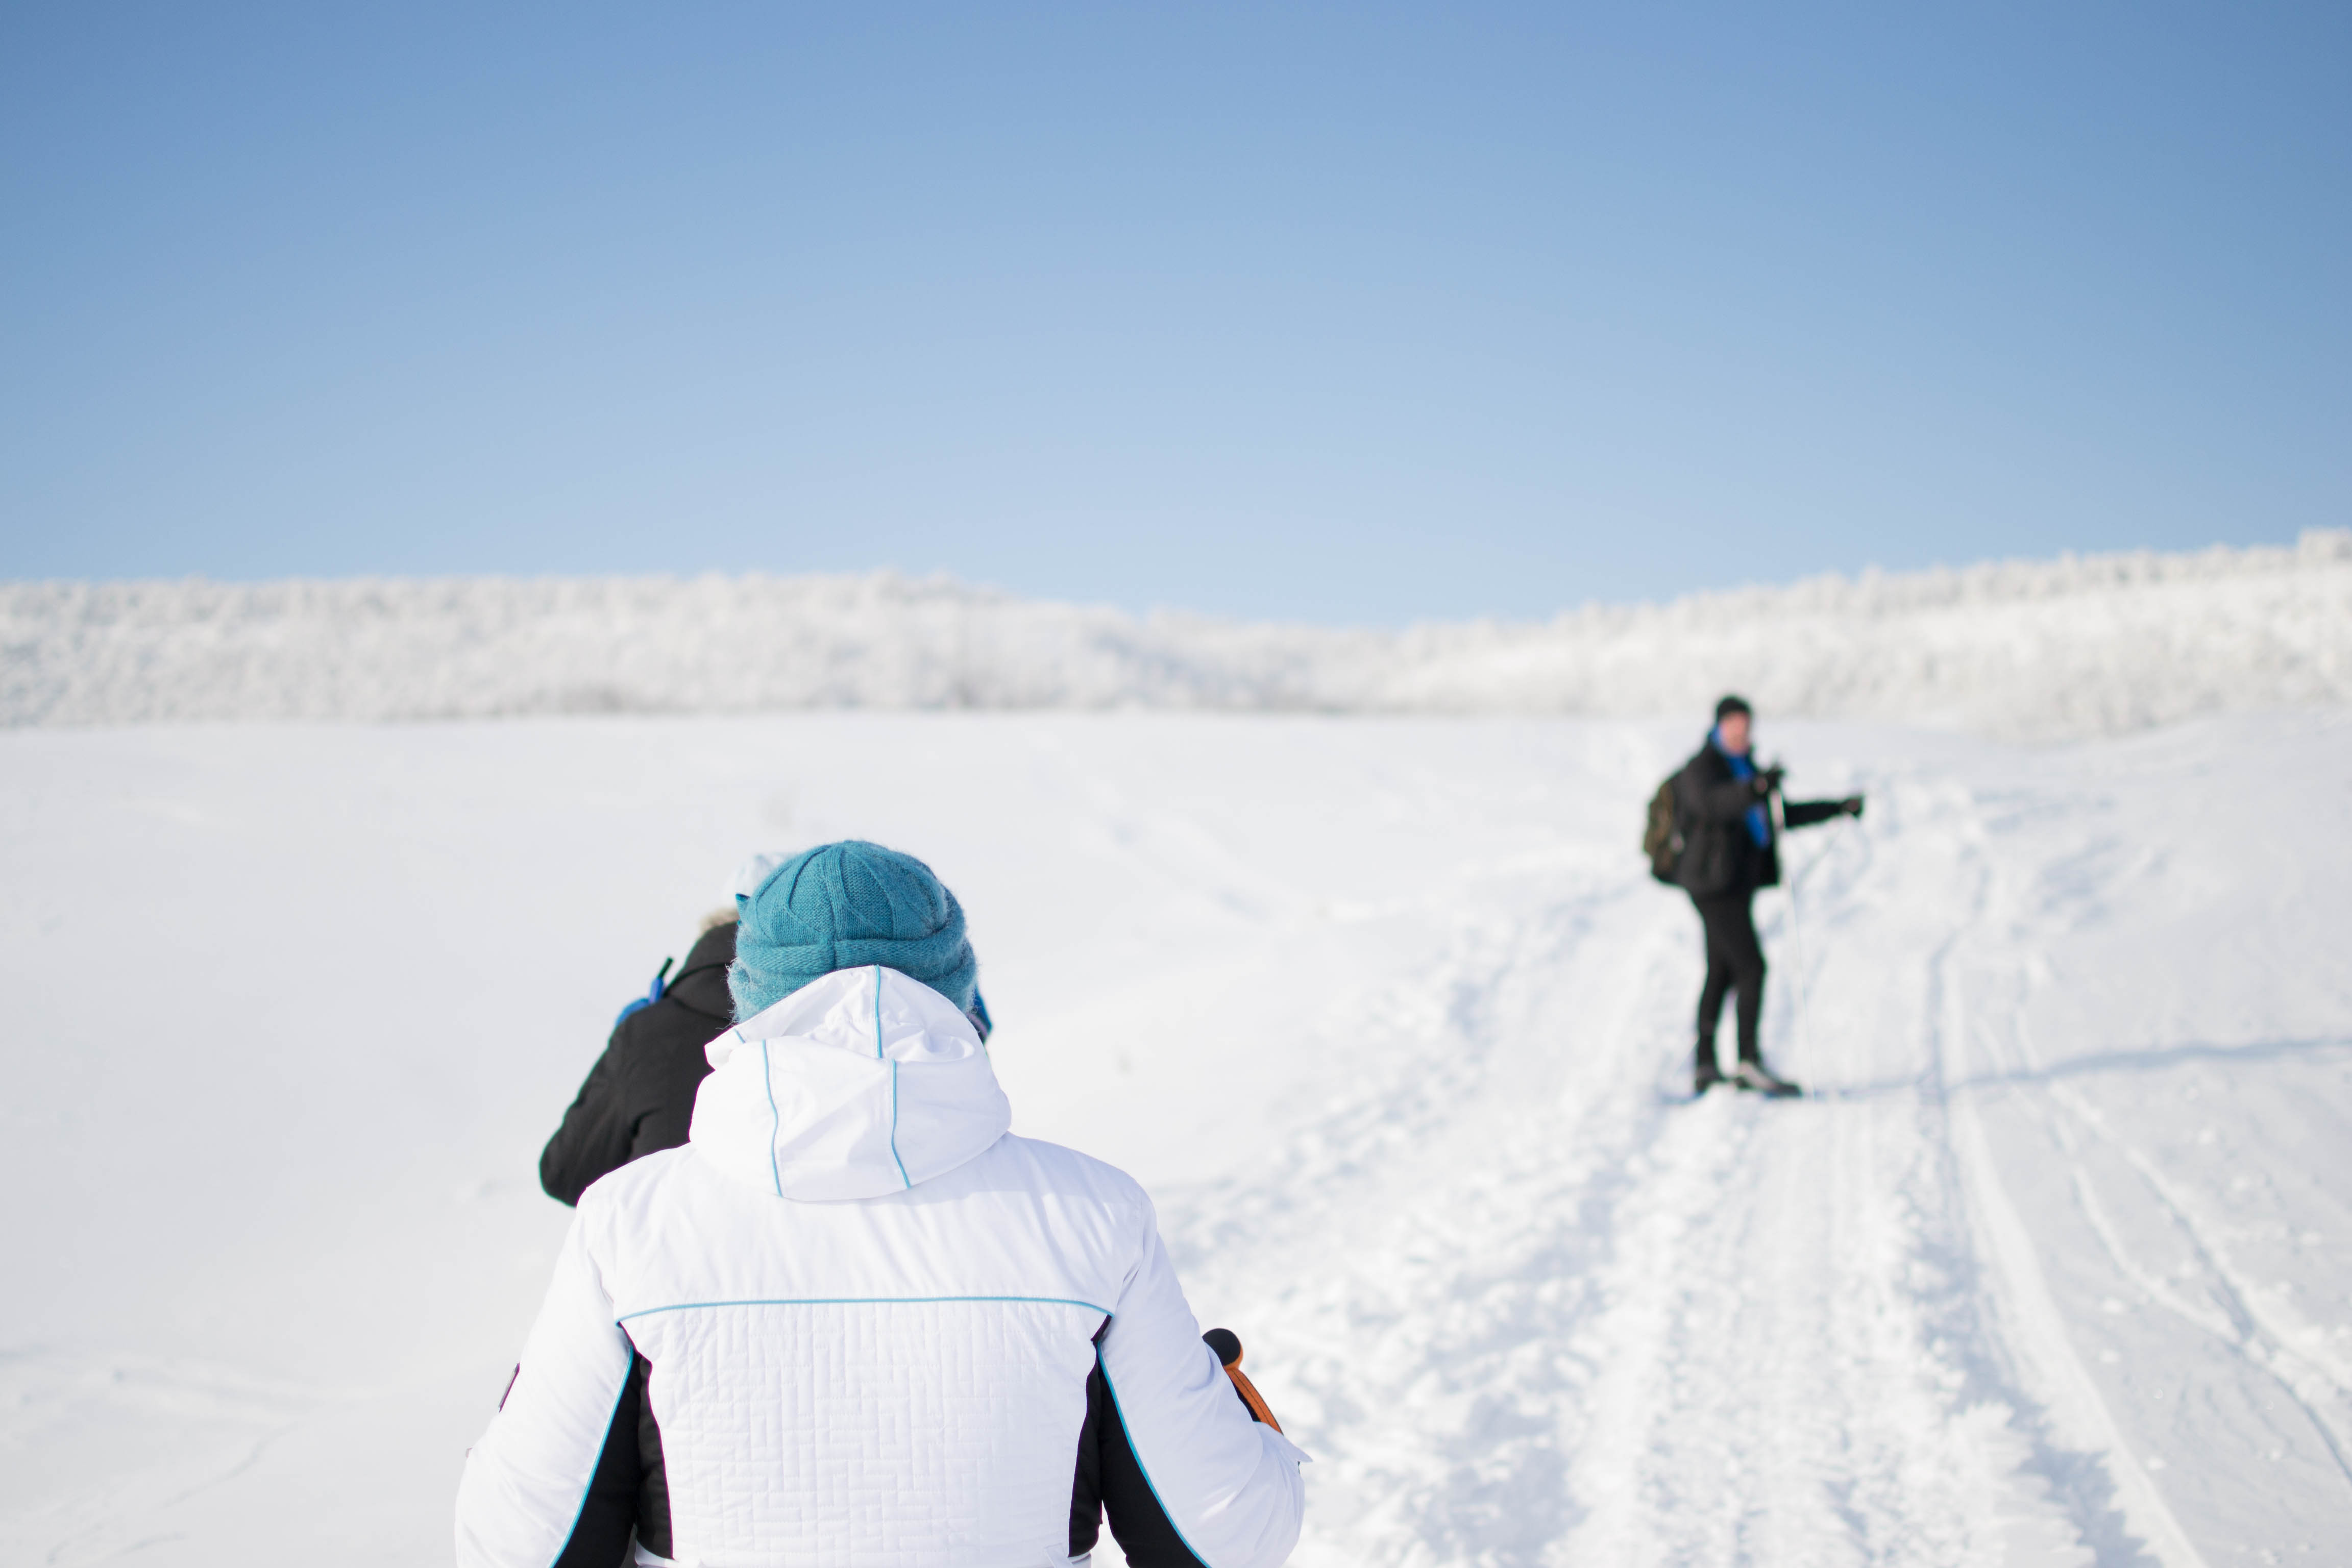
snow, cold, winter, people, adventure, arctic, skiing, season, winter sport, sports, footwear, piste, ski touring, nordic skiing, ski mountaineering, ski equipment, telemark skiing